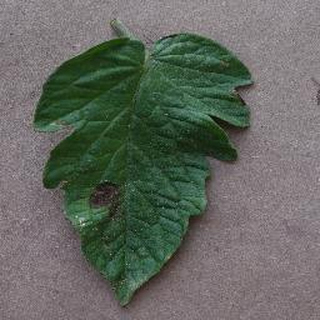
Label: tomato_early_blight